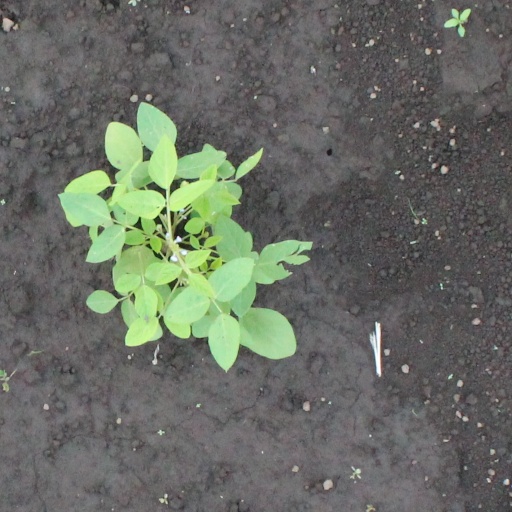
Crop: soybean